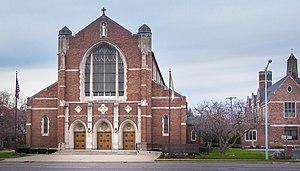
Le diocèse de Kalamazoo est un territoire ecclésiastique de l'Église catholique aux États-Unis qui s'étend dans la partie sud-ouest de l'État du Michigan et qui est suffragant de l'archidiocèse de Détroit. Son évêque actuel, Mᵍʳ Bradley, siège à la cathédrale Saint-Augustin de Kalamazoo depuis 2009.
La cathédrale Saint-Augustin est une église catholique située à Kalamazoo, dans le Michigan. Elle est l'église-mère du diocèse de Kalamazoo, érigé en 1970 par scission des diocèses de Lansing et de Grand Rapids. Modeste par ses dimensions, cette église en brique s'inspire de l'architecture gothique.